Disocactus ackermannii

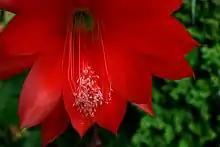
Close-up of the pistil and stamens

The stems of "Disocactus ackermannii" consist of a short rounded base, about long, followed by longer flattened leaf-like portions, long and wide with wavy edges. The plant branches from the base and arches downwards, being altogether some long. The scarlet flowers have greenish throats and are funnel shaped, or even longer and up to across. The filaments are red but the base is usually greenish. The anthers are pale rose. The style are red. The stigma is purplish. Fertilized flowers are followed by green to brownish red fruits, long and wide.